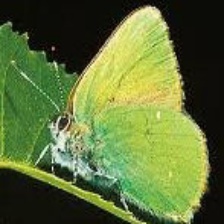
Species: GREEN HAIRSTREAK
Butterfly family (ImageNet category): lycaenid_butterfly